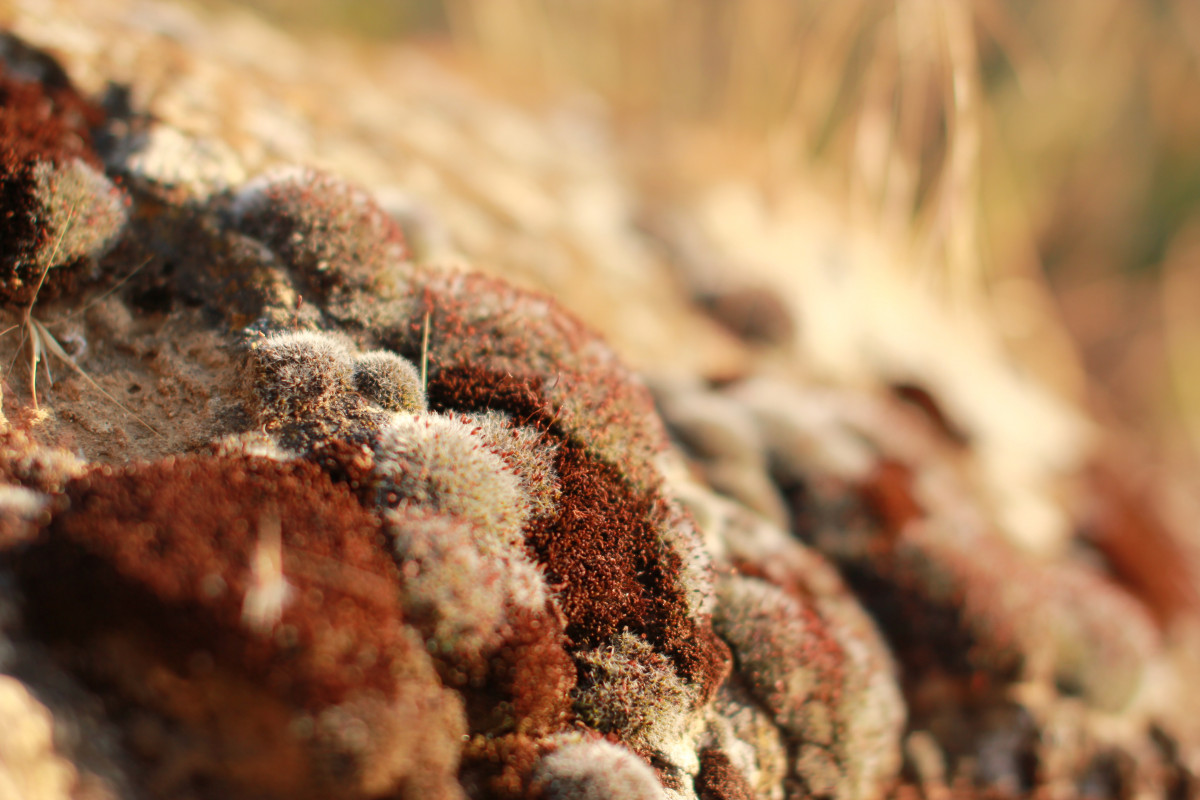
Tags: rock, leaf, wildlife, food, autumn, soil, fauna, close up, macro photography, grass family